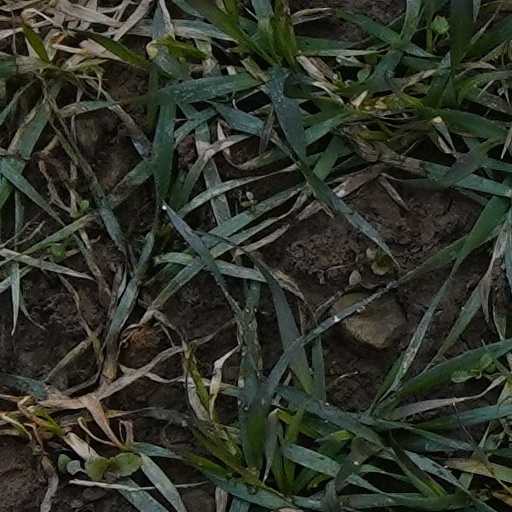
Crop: wheat